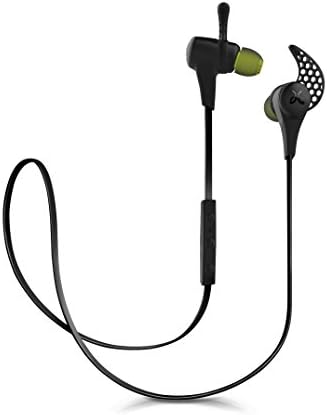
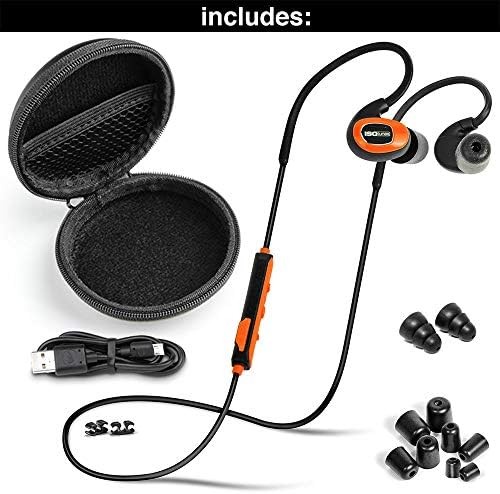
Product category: headphones
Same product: no